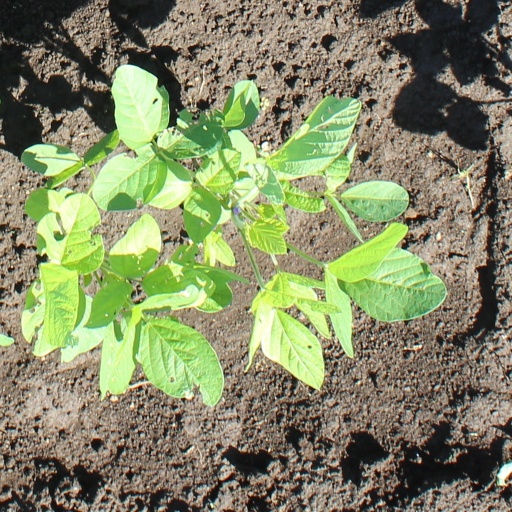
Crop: soybean